Deh Cho Bridge

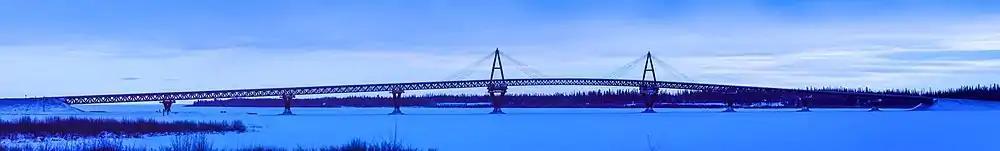
Early dawn, Deh Cho Bridge

Some items are not included in this figure, including costs for building toll plazas and other toll infrastructure (estimated at $1 million), compensation for lost fish habitat, and environmental remediation. The cost of various remediation repairs to the original Atcon Phase 1 work is not included; this is being paid for by the $13.3 million construction bond funded by the Government of New Brunswick. Also not included are the indirect costs of the most recent delay to 2012 in opening the bridge; a year's worth of uncollected tolls and additional ferry operation.